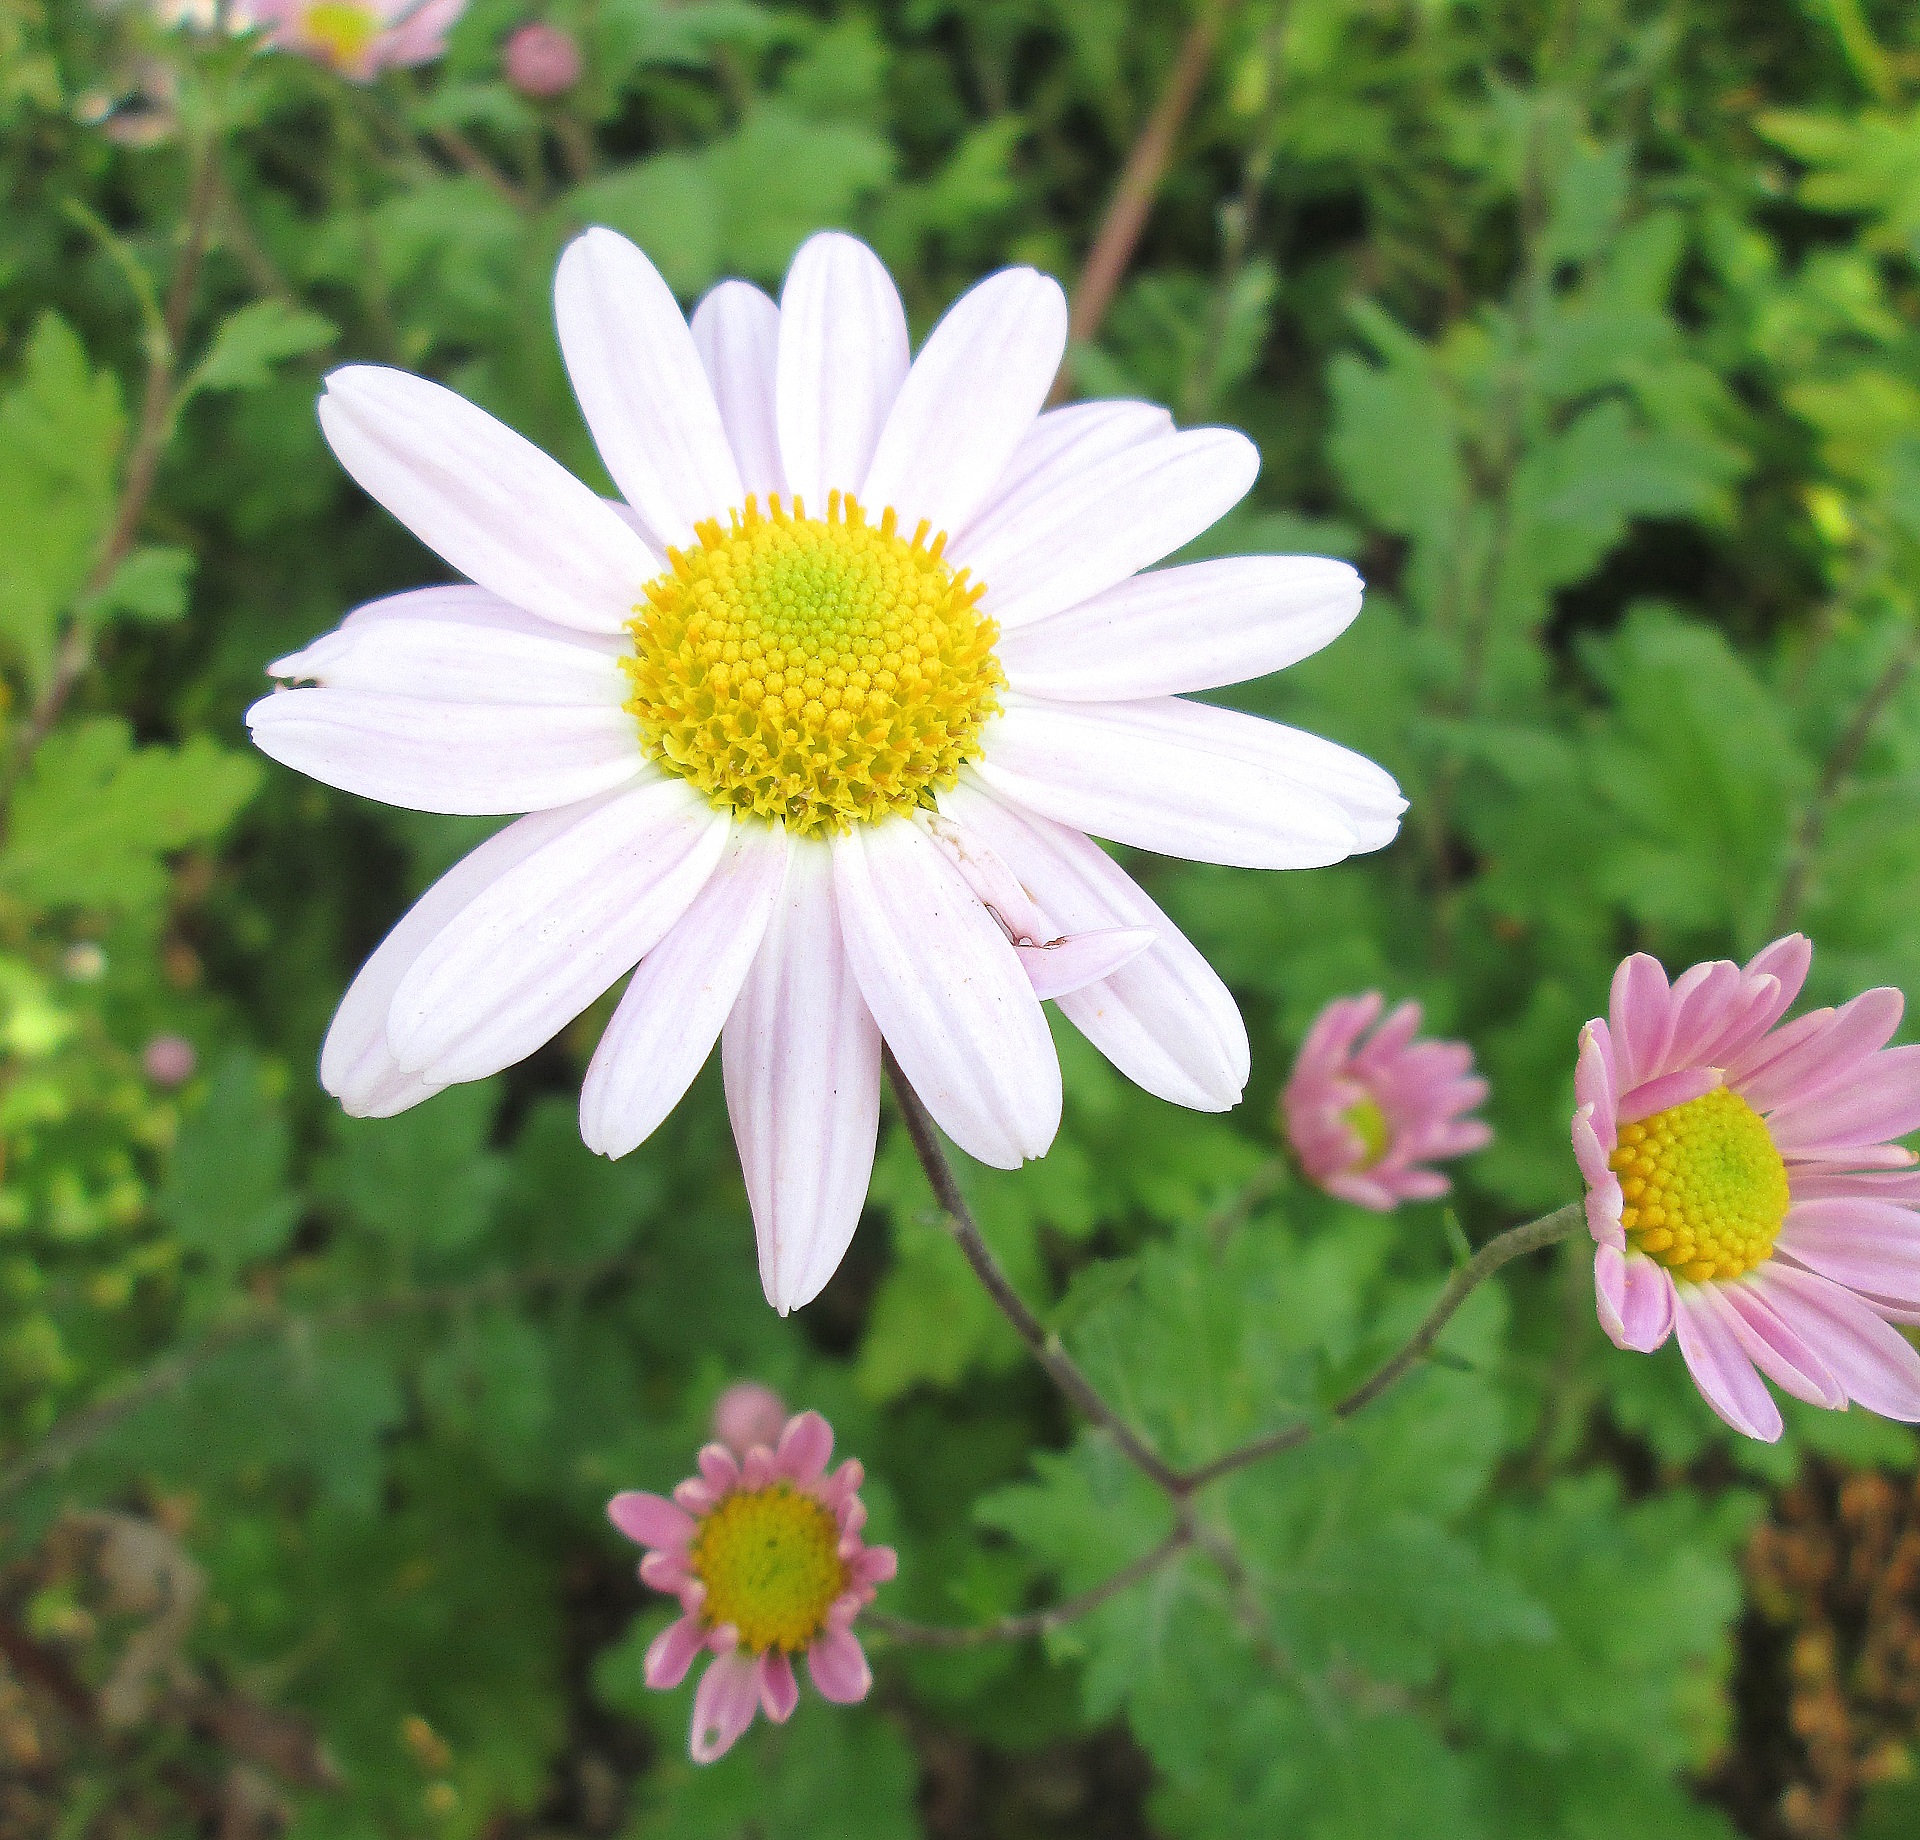
blossom, plant, meadow, flower, petal, bloom, daisy, herb, botany, flora, wildflower, aster, flowering plant, daisy family, asterales, oxeye daisy, annual plant, land plant, chamaemelum nobile, marguerite daisy, garden cosmos, winter aster